2017 World Series

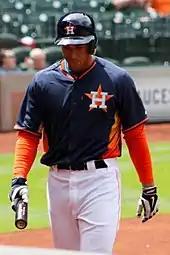
George Springer hit his fifth home run in Game 7, tying the World Series record.

Game 6 featured the same starting pitchers as the second game: Verlander and Hill. Springer hit a home run off of Hill in the top of the third for the first run of the night. It was Springer's fourth homer of the series, tied for third all-time in a single series and joining Gene Tenace, in 1972, as the only players with four game-tying or go-ahead home runs in a World Series. Springer also joined Hank Bauer in the 1958 World Series and Barry Bonds in the 2002 World Series with four home runs in a series. The Astros loaded the bases in the fifth inning, but did not score. Hill pitched innings, struck out five and allowed four hits and one run.